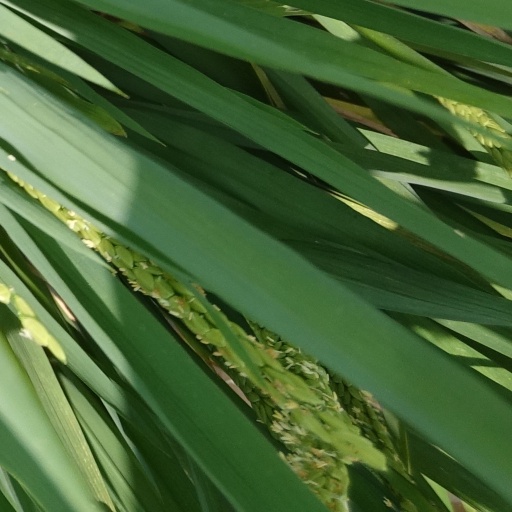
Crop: rice